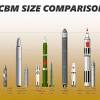
Label: Rs-24